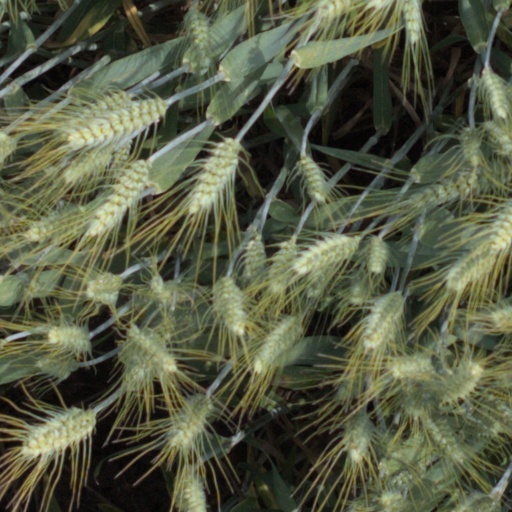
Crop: wheat